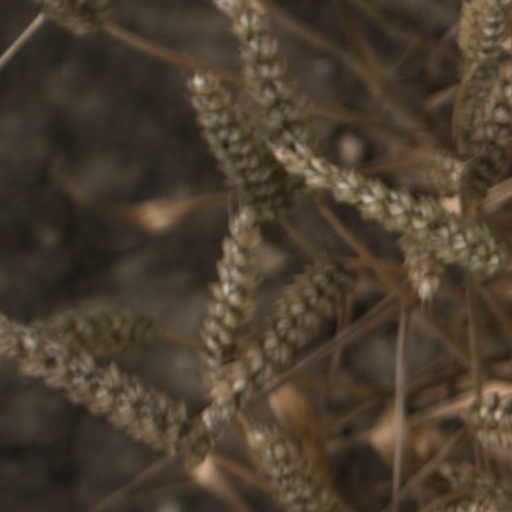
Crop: wheat